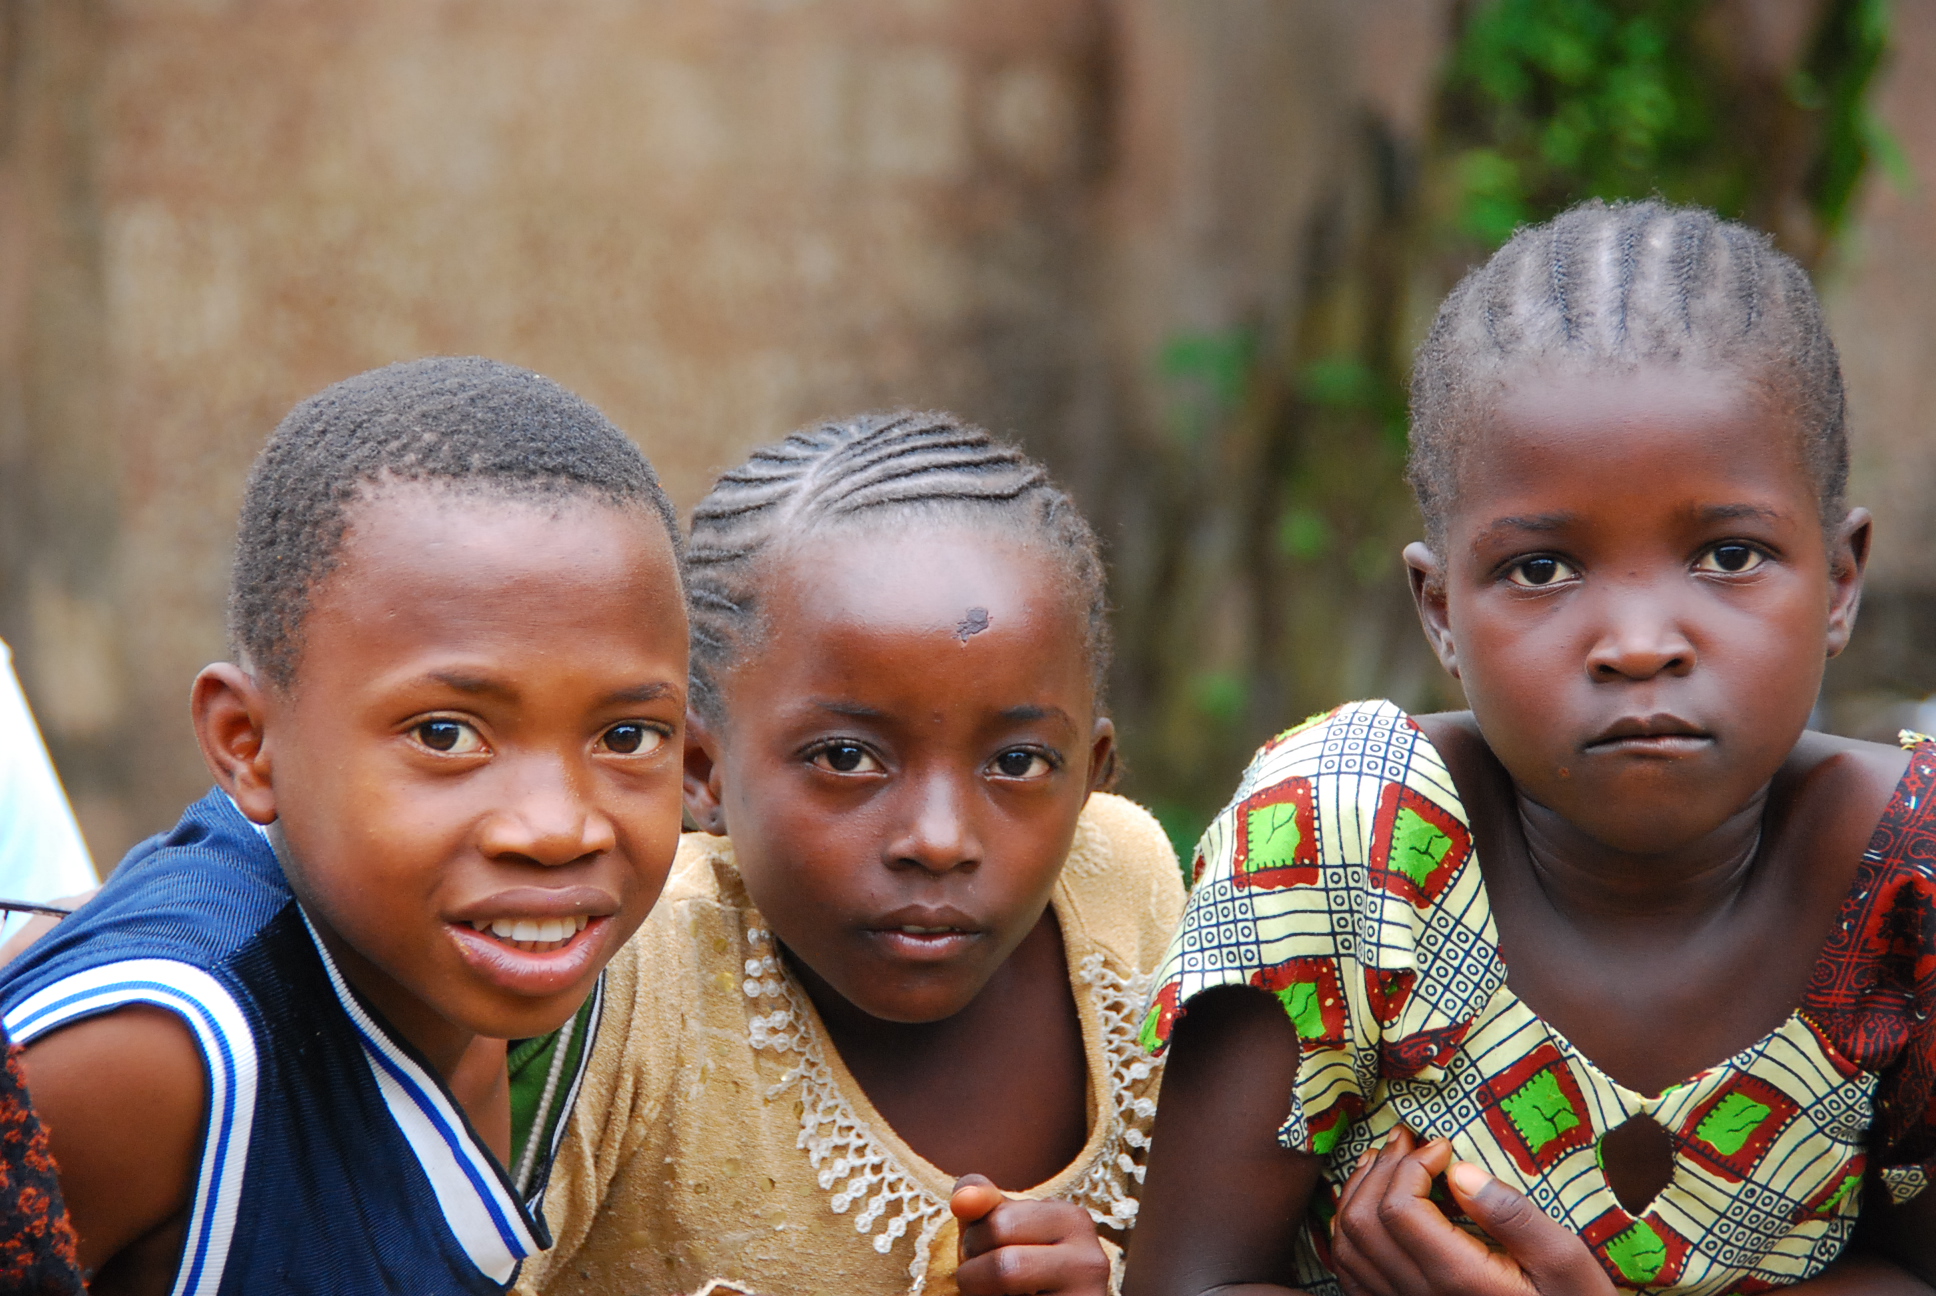
guinea, people, child, head, eye, boy, tribe, smile, girl, temple, human, tradition, fun, tree